Cesar Purisima

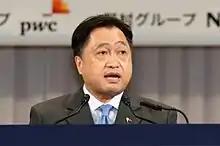
Finance Secretary Cesar V. Purisima at the Nikkei Future of Asia Conference, 30 May 2016.

On 30 June 2010, he returned to the finance portfolio in the cabinet of President Benigno S. Aquino III. With Purisima leading Aquino's economic management team, the Philippine economy has kept a 6-year running growth average of 6.2%, its fastest run in 40 years. Under the Aquino administration, the Philippines has also been enjoying strengthening investor and consumer confidence, upgraded to a notch above investment grade by Standard & Poor's and to investment grade by Moody's, Fitch, the National Information and Credit Evaluation (NICE) Investors Service, and the Japan Credit Rating Agency. With 24 positive credit rating actions since 2010, the Philippines is so far the world's most upgraded sovereign. Increased confidence on the Philippines’ prospects has led to a sixfold jump in foreign direct investments (FDIs), from $1.07 billion in 2010 to $6.20 billion in 2014.